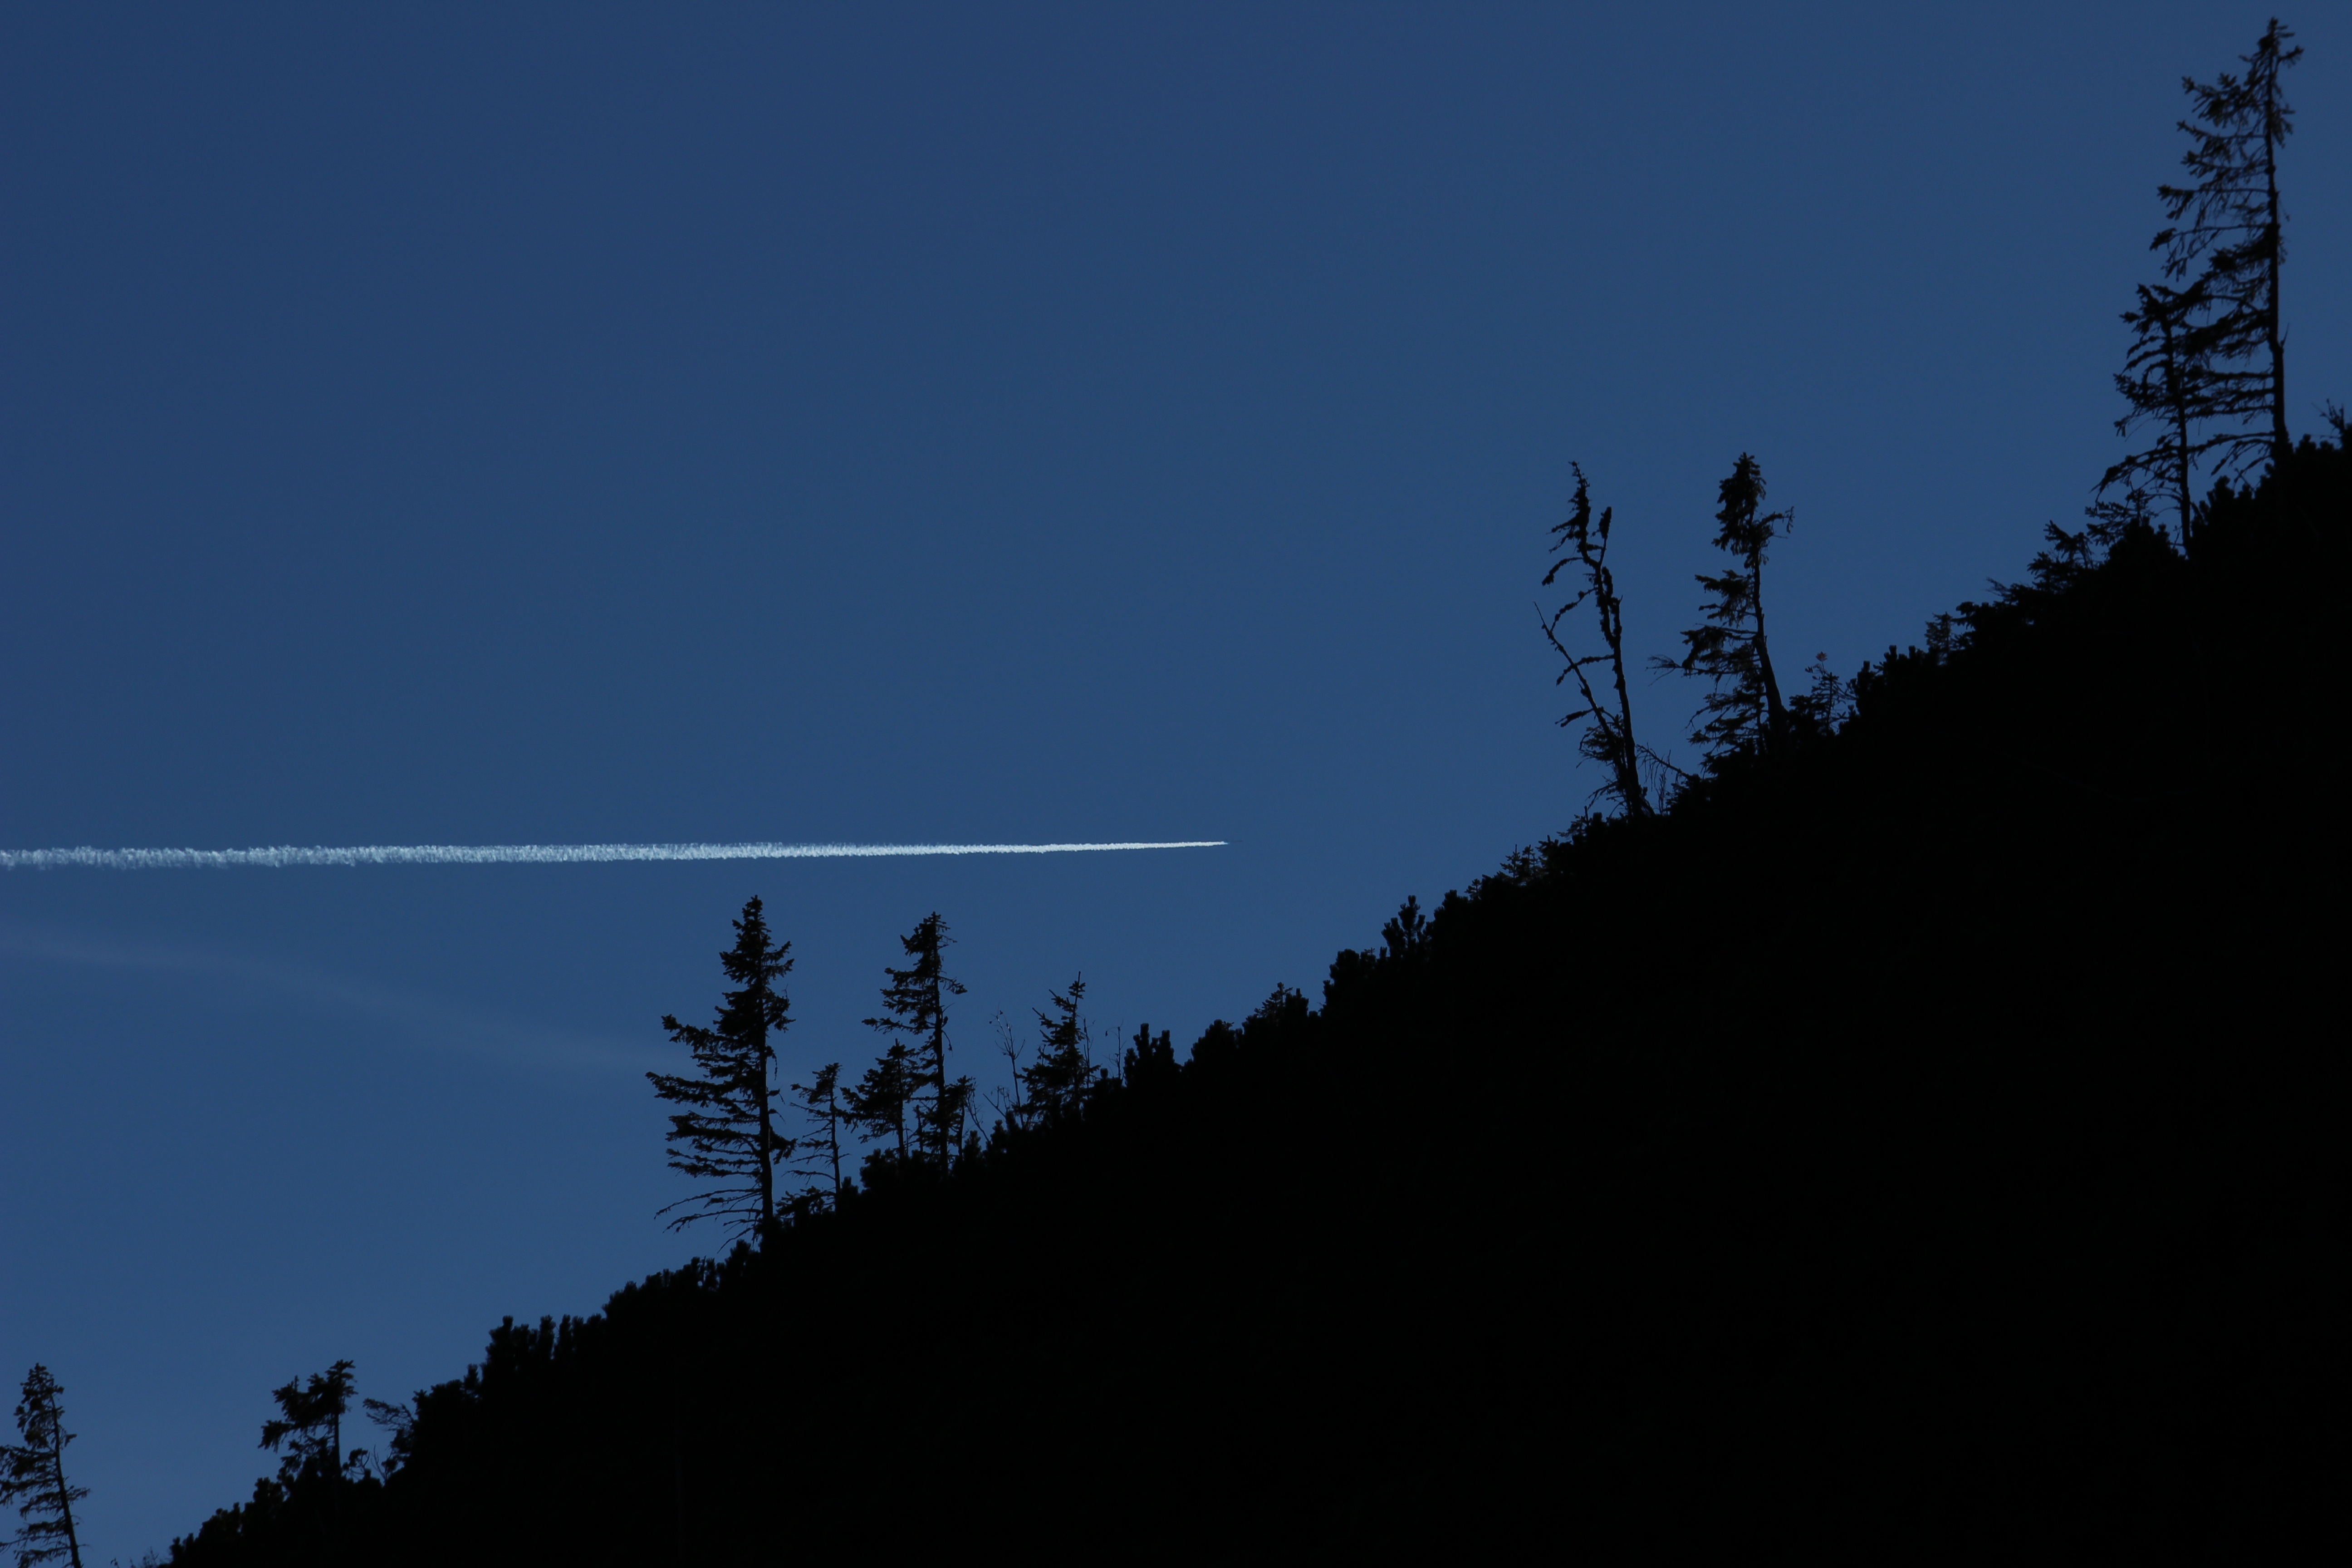
mountain, light, cloud, sky, night, sunlight, dawn, atmosphere, dusk, evening, darkness, moon, contrail, forest in the mountains, atmosphere of earth